Chief mate

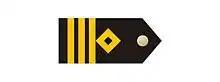
Epaulettes often worn by the chief officer on merchant ships (similar to those worn by a commander)

The Chief Mate, who is the second in command of the vessel, is often equated, in corporate terms, to a senior manager for the operations on board, as the Mate is in charge of a number of departmental functions. In modern cargo vessels, the Mate holds appointments like Head of Deck Department, Head of Cargo/Stowage Operations, Head of Safety/Fire Fighting, Head of On-Board Security (Ship Security Officer), Head of Environment and Quality, and so forth.